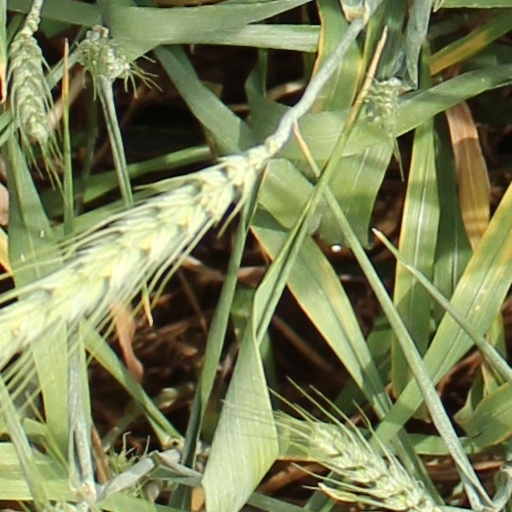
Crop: wheat